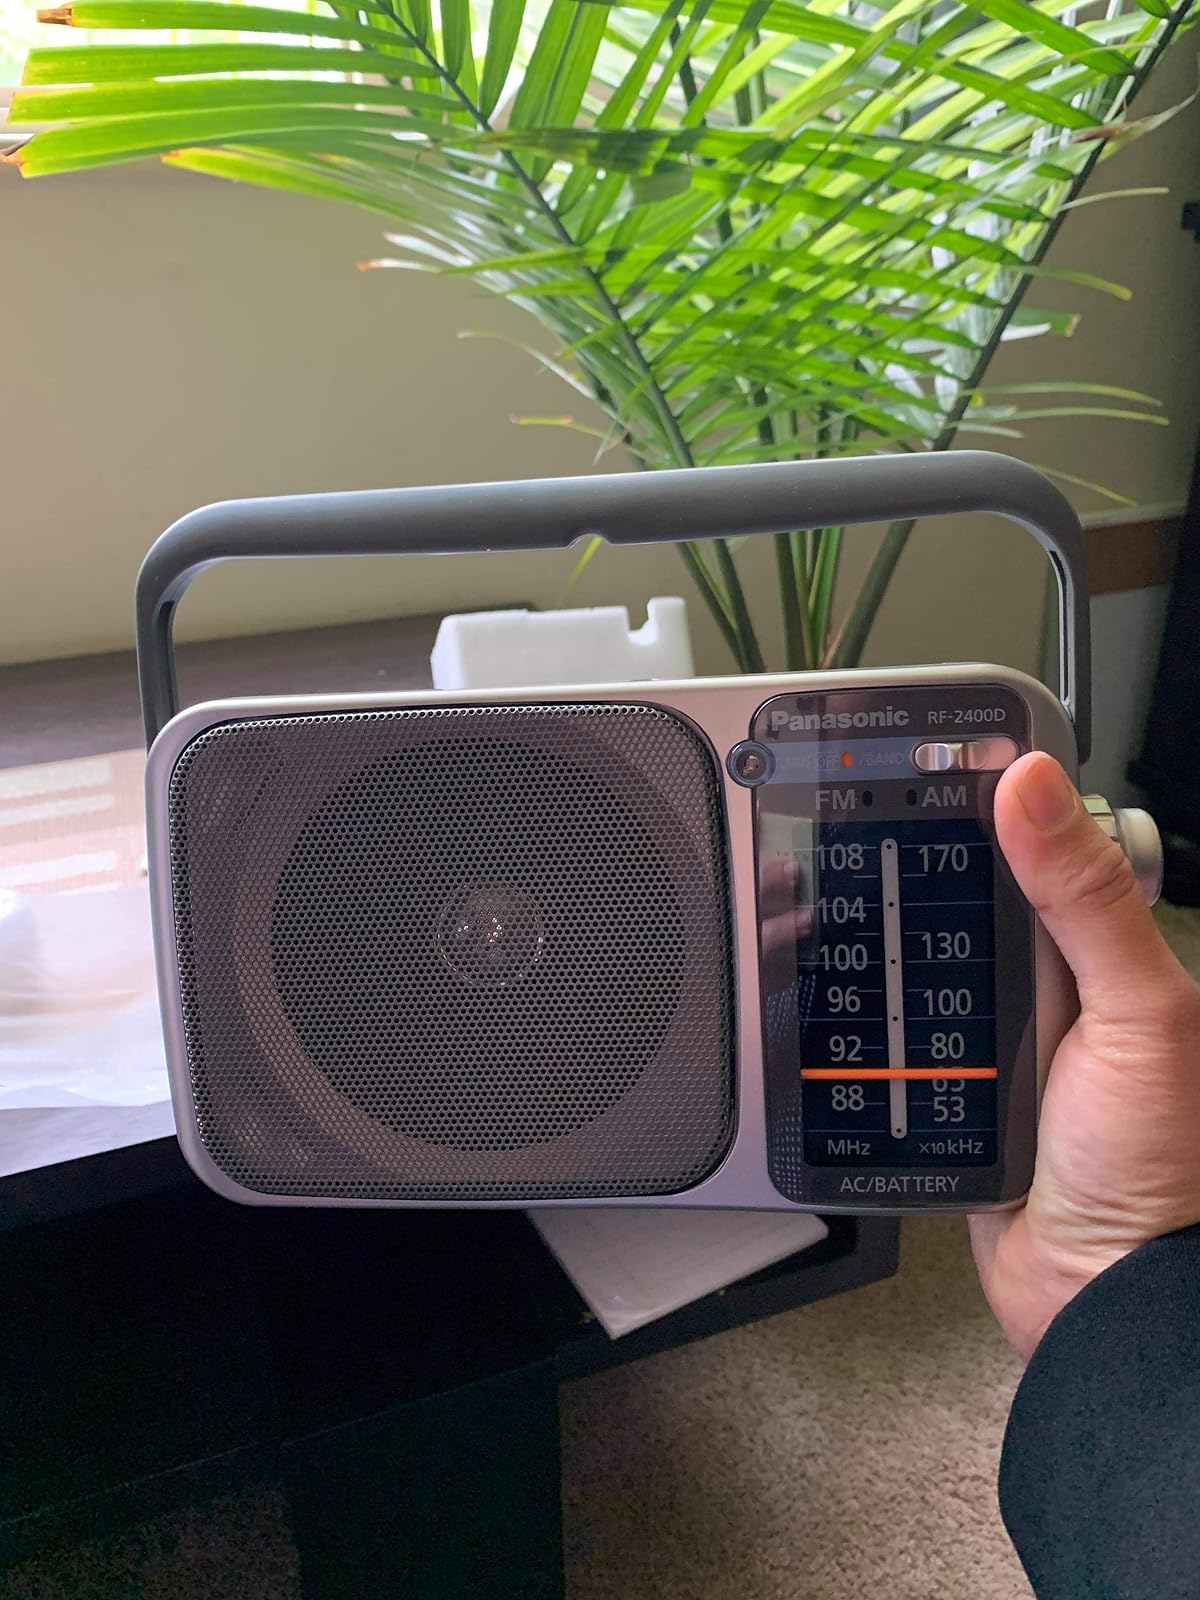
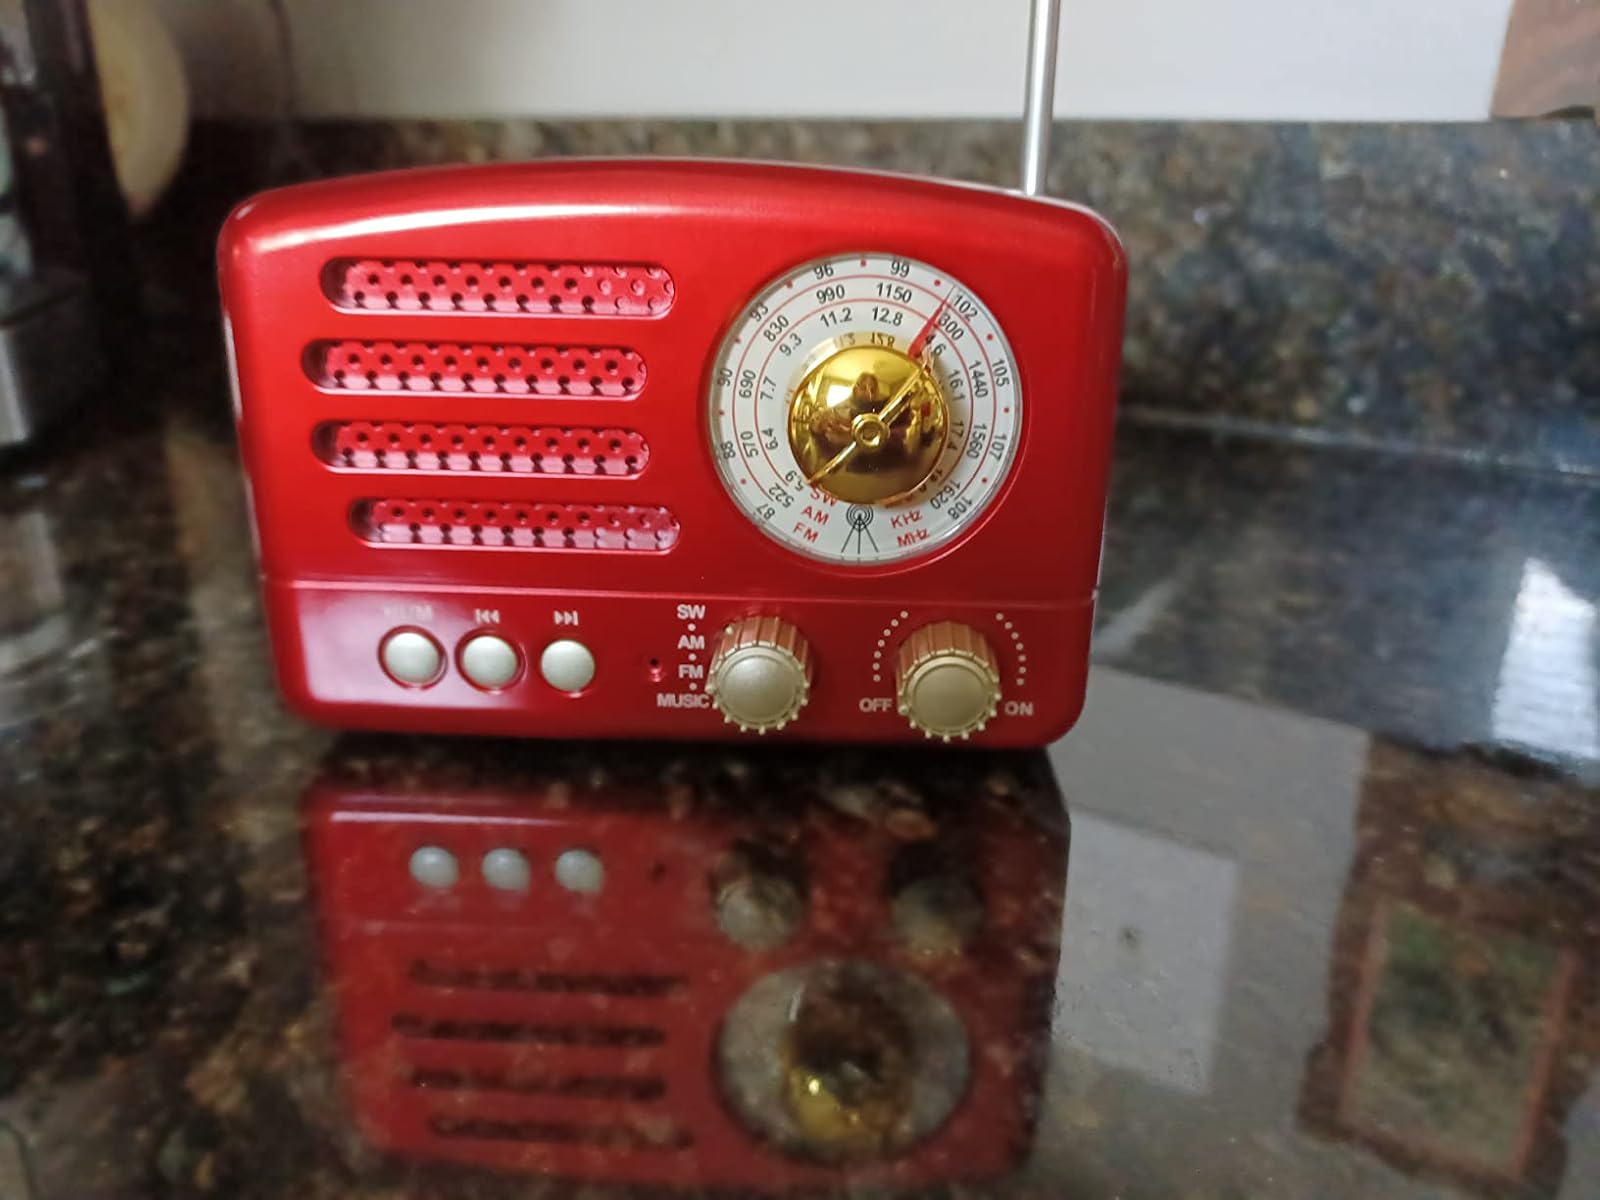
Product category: radio
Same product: no